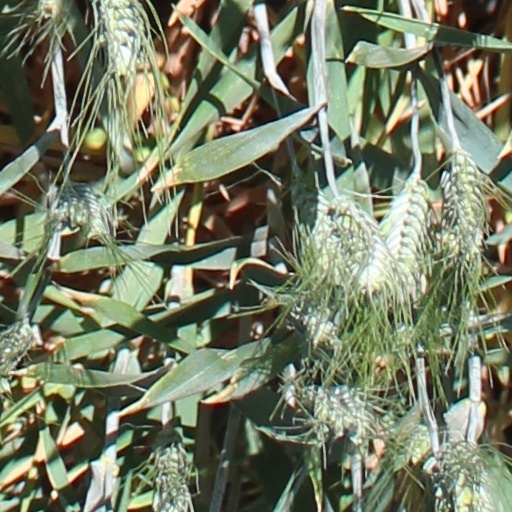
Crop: wheat